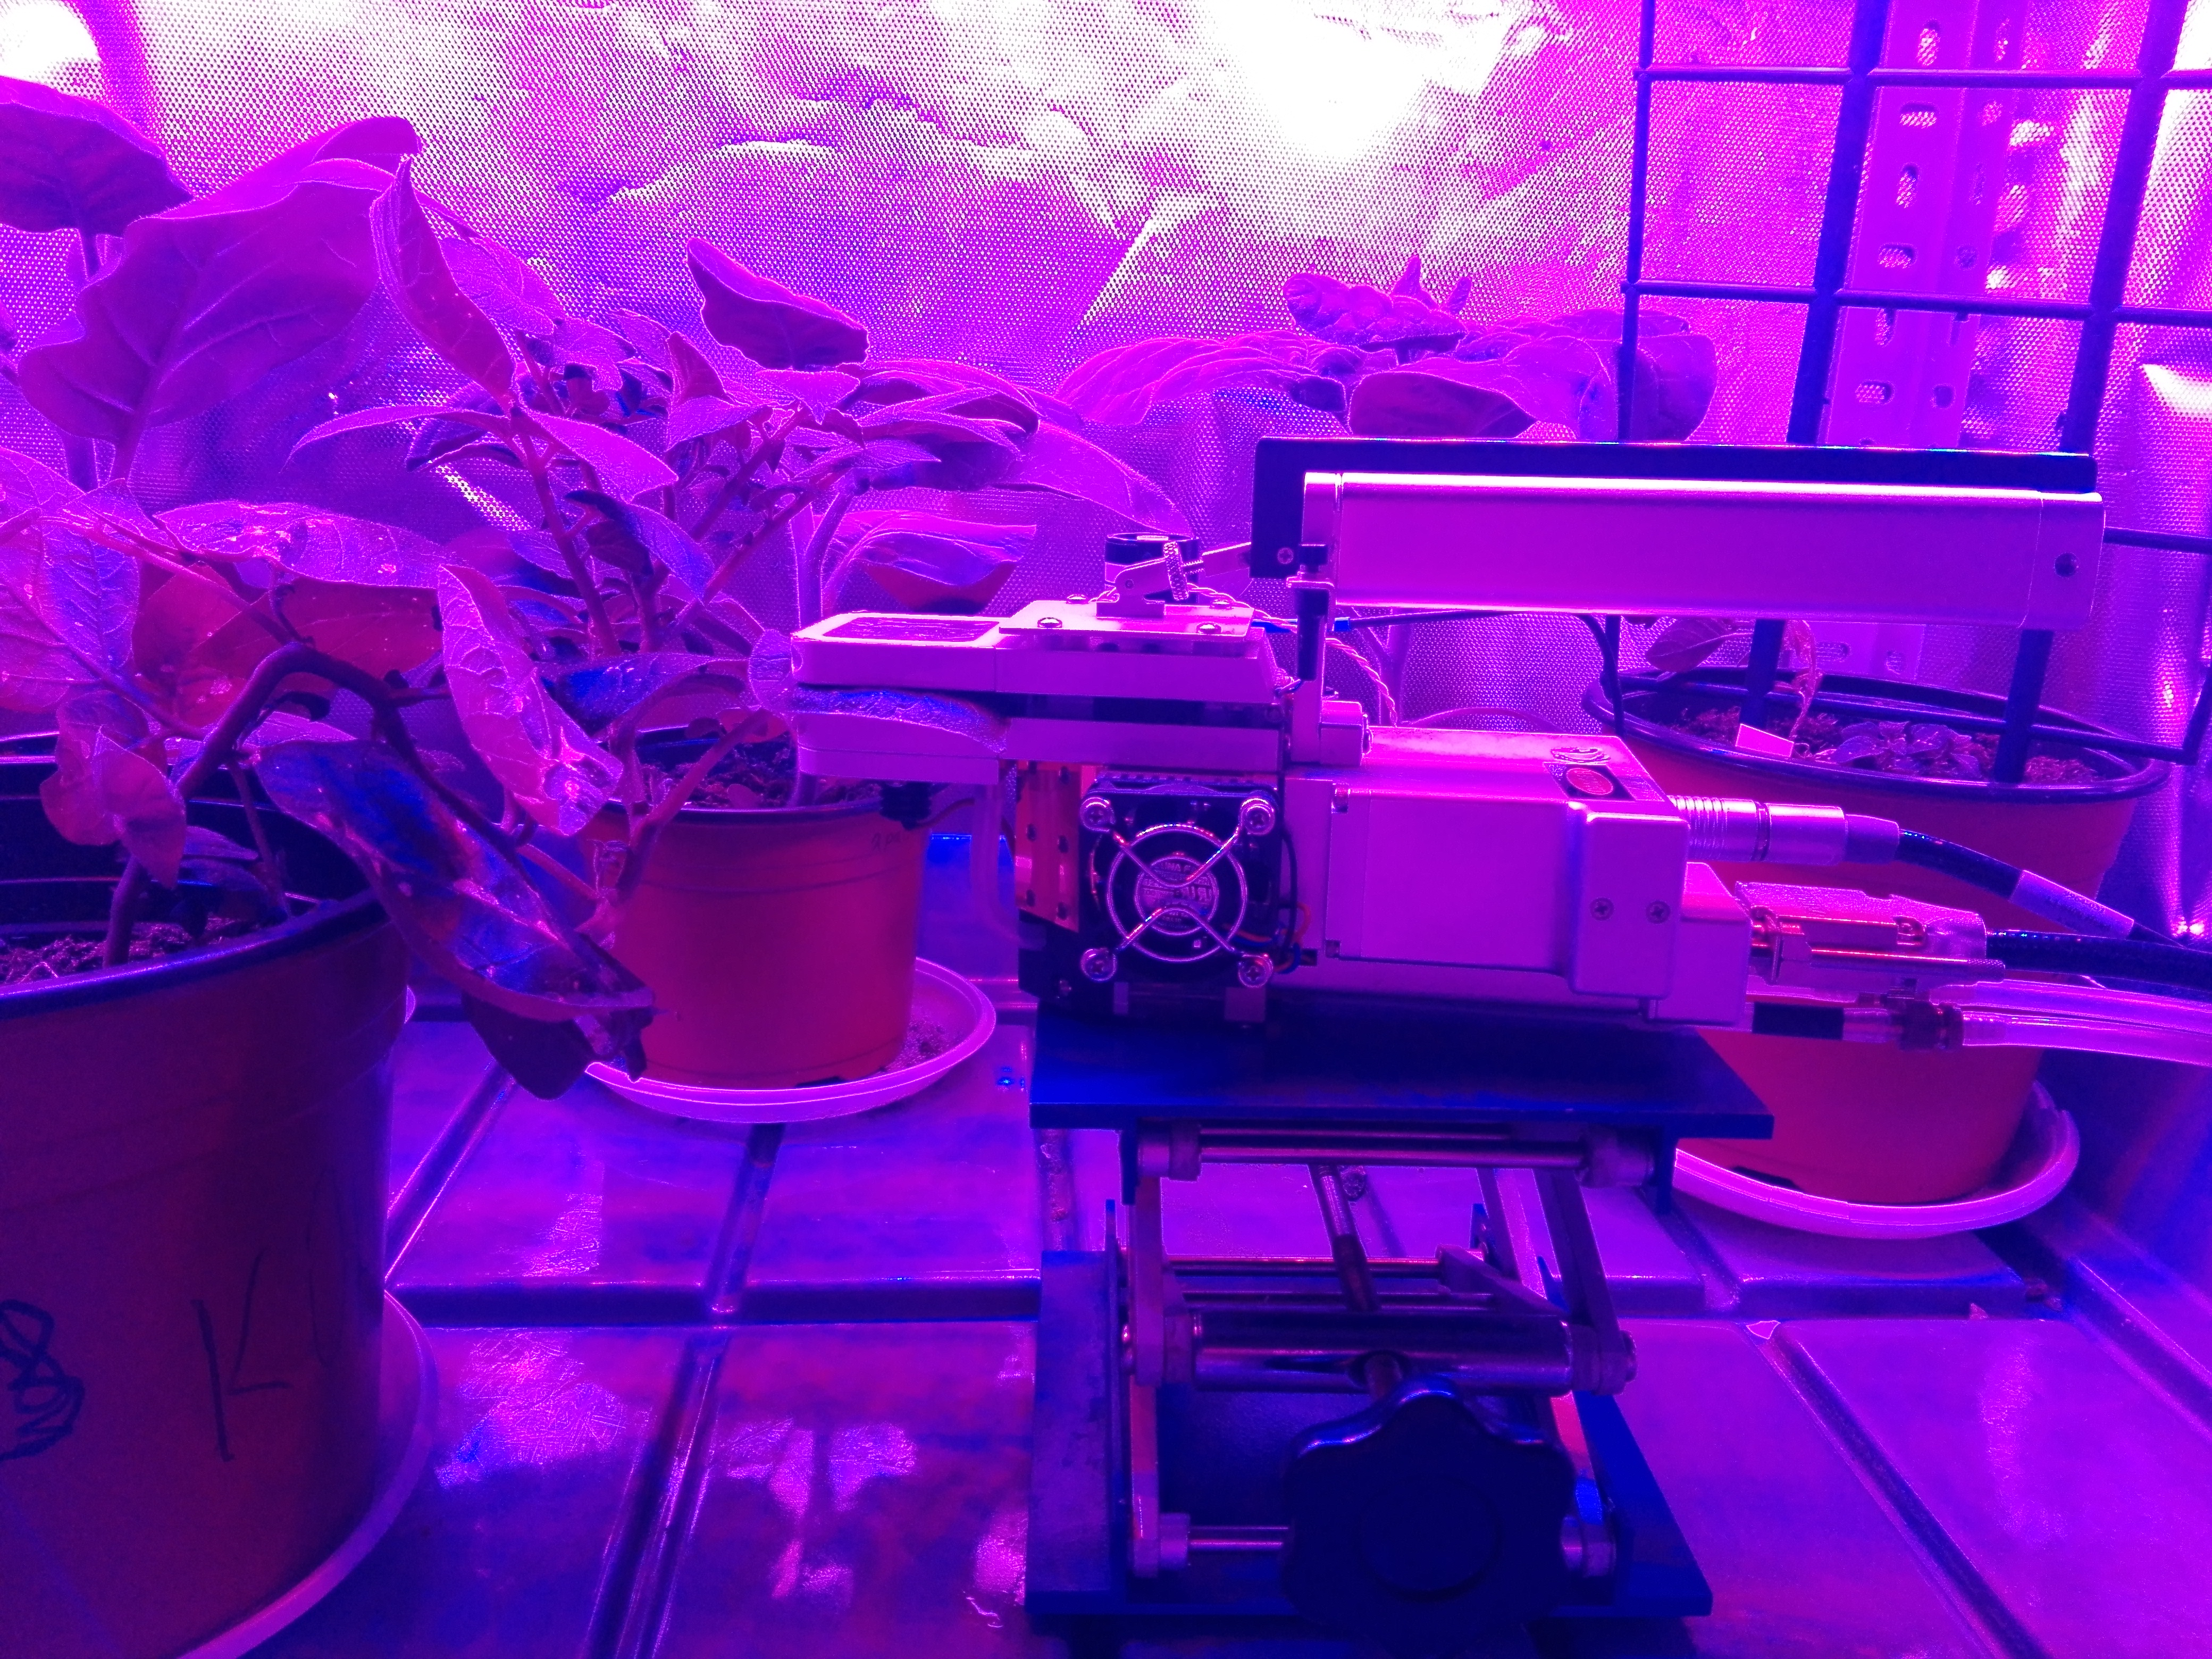
Laboratory work. Measurement of photosynthesis.
Specialty: lab-equipment
Image credit: DasTovs